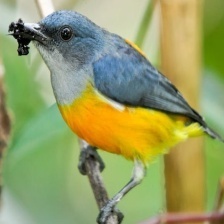
Species: YELLOW BELLIED FLOWERPECKER
Scientific name: DICAEUM MELANOXANTHUM